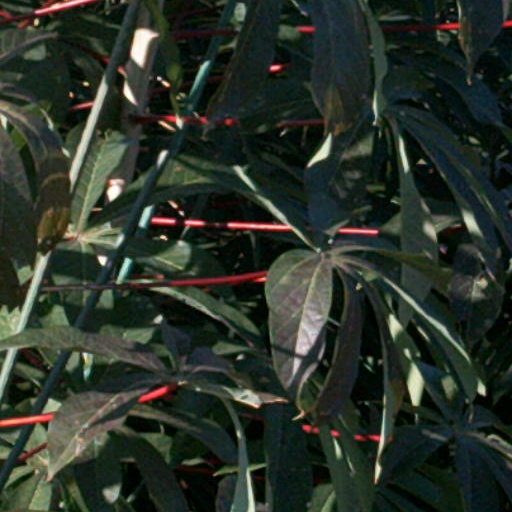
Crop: cassava